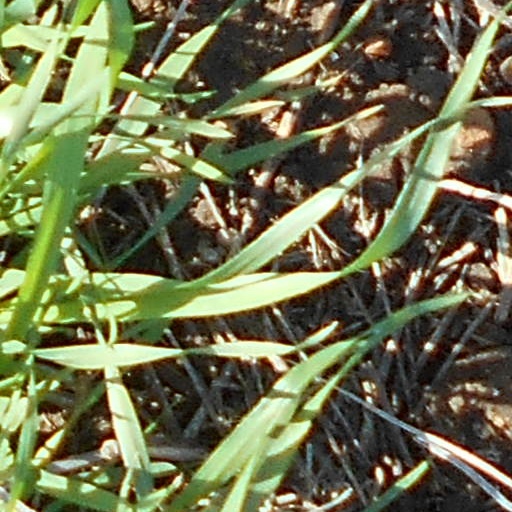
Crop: wheat